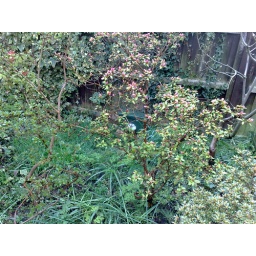
I situated the bee box behind some bushes and flowers in my garden that are usually popular with bumblebees.